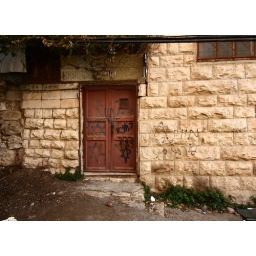
On the door and walls of a Palestinian house in Hebron.